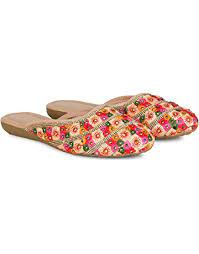
Label: Clog